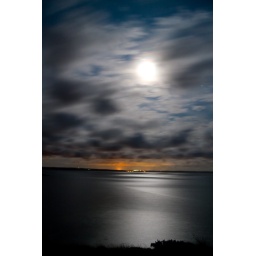
The orange is an oil refinery flame, the white light is the moon, and the spot near it is Jupiter.